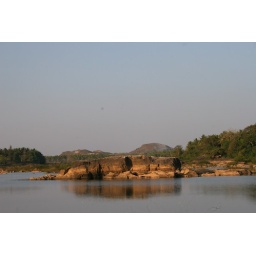
This big rock in the middle of Tunga river is popularly known as 'railu bande' by the villagers of Hosahalli.